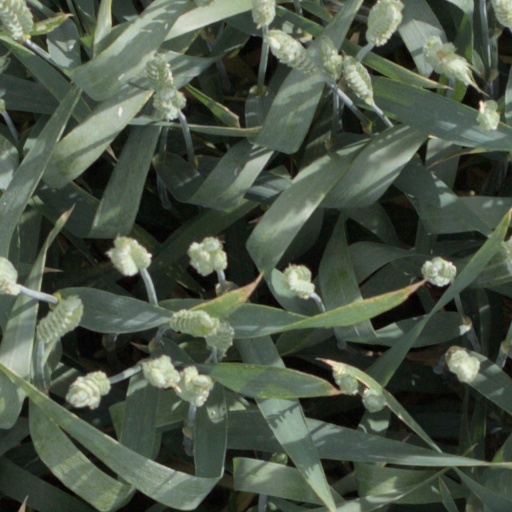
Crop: wheat